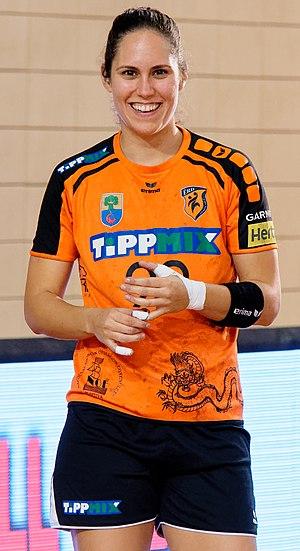
Rencontre retour du 3e tour de la coupe EHF, Issy Paris Hand / Erd. A Issy Les Moulineaux, le 18 novembre 2017.
Mireya González Álvarez, née le 18 juillet 1991 à León, est une joueuse internationale espagnole de handball évoluant au poste d'arrière droite.